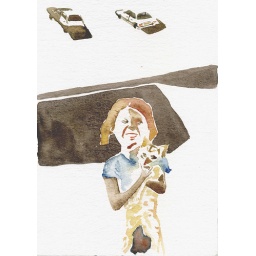
water colors on paper from a serie of 50 drawings made in relation to a childhood photo